Ambush of Geary

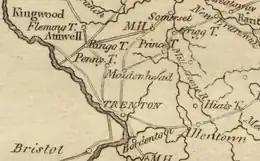
1806 map of the area

The most detailed source for this action is a deposition attached to the application for a military pension of John Schanck, cousin of Captain John Schenck, the leader of the Patriot militia; detailed British accounts do not appear to exist. According to this account, Geary's party rode through Amwell Township toward Flemington to verify that a supply of salt beef and pork was ready for the army to pick up. The deponent had received intelligence of this movement the previous day, and when John Schenck learned of it, he set out the next morning, gathering up a few men (eight in number, according to the deponent), and set up an ambush in a wooded area about south of Flemington. When Geary's company rode by, the militia fired a volley of musket fire, killing Geary. A more brief description by a non-participating British officer reporting the event indicated that Geary was alerted to the impending fire, but was unable to escape the volley. The dragoons returned fire, but were driven off by continuing militia fire.